Cliff Street, Fremantle

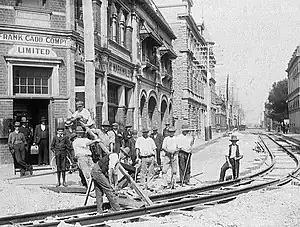
Tramlines being worked upon in Cliff street in 1905

The proximity to government offices, and the connection between the Swan River and the ocean jetties, made the street a significant thoroughfare in the early stages of Fremantle development